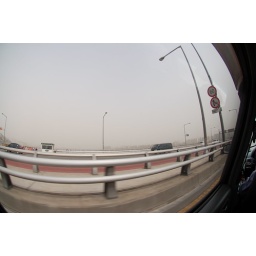
yellow sand over the han river